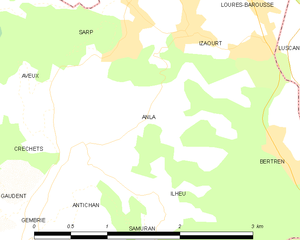
Anla est une commune française située dans le département des Hautes-Pyrénées, en région Occitanie.